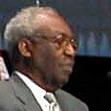
Age: 72